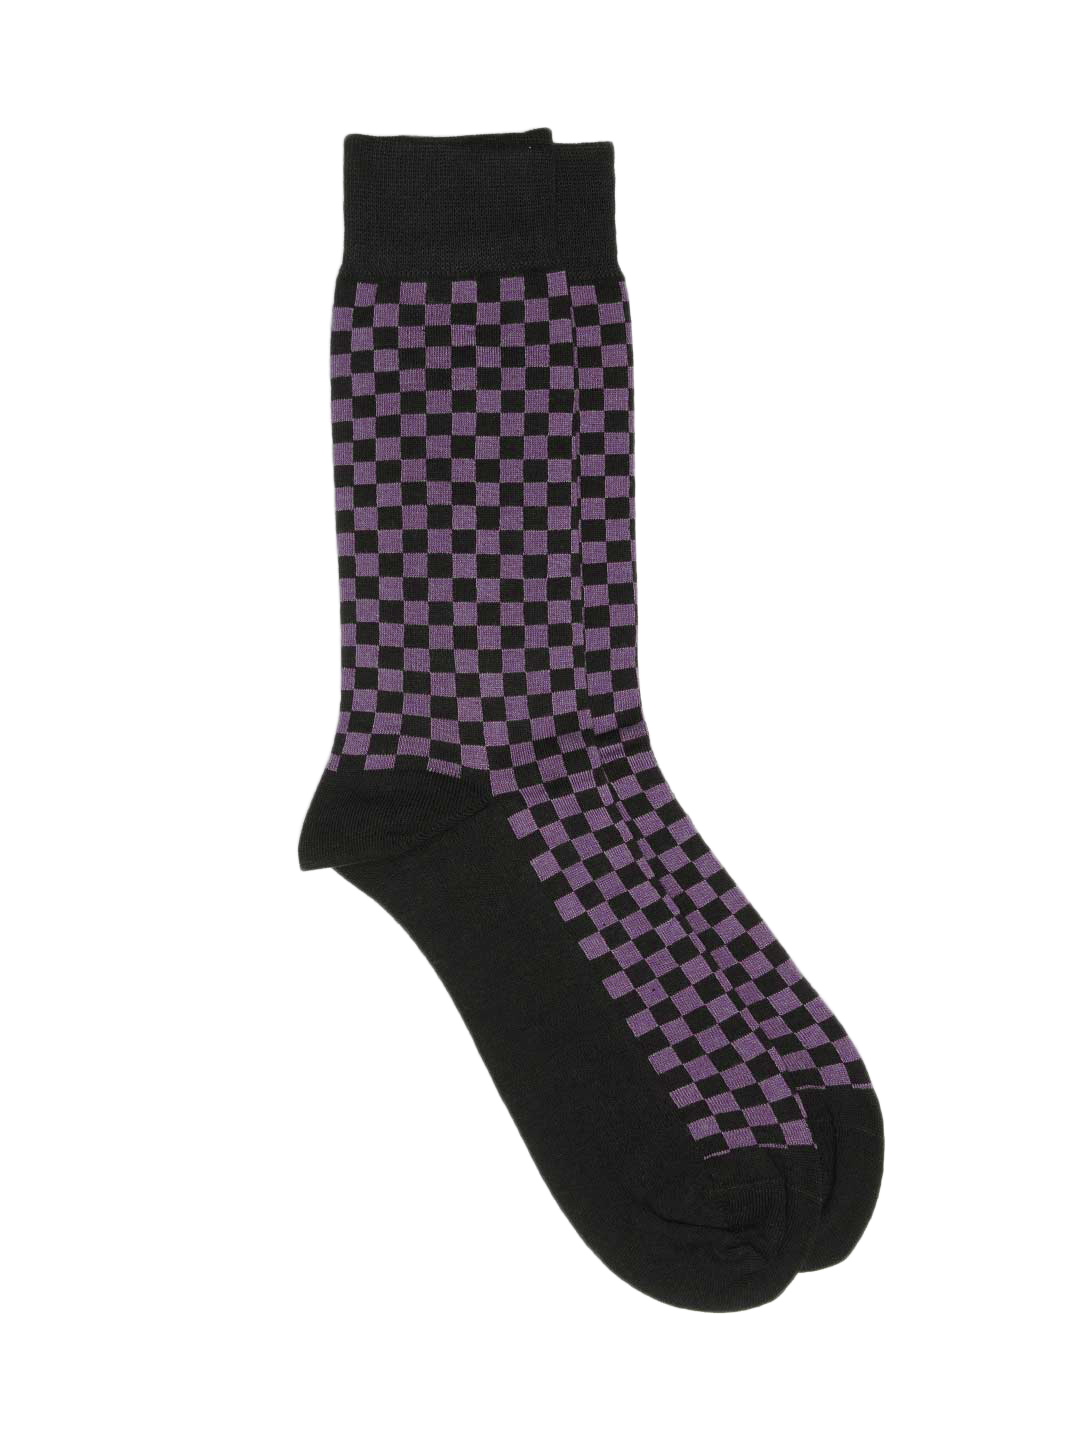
Parx Men Black Socks
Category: Accessories / Socks / Socks
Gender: Men
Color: Black
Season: Summer 2016
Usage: Casual